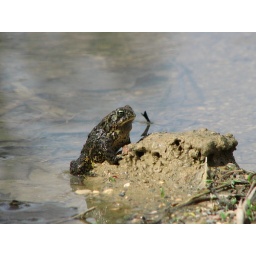
king of the hill Stopped by the old swimming hole on a fine spring morning, and things were really hopping